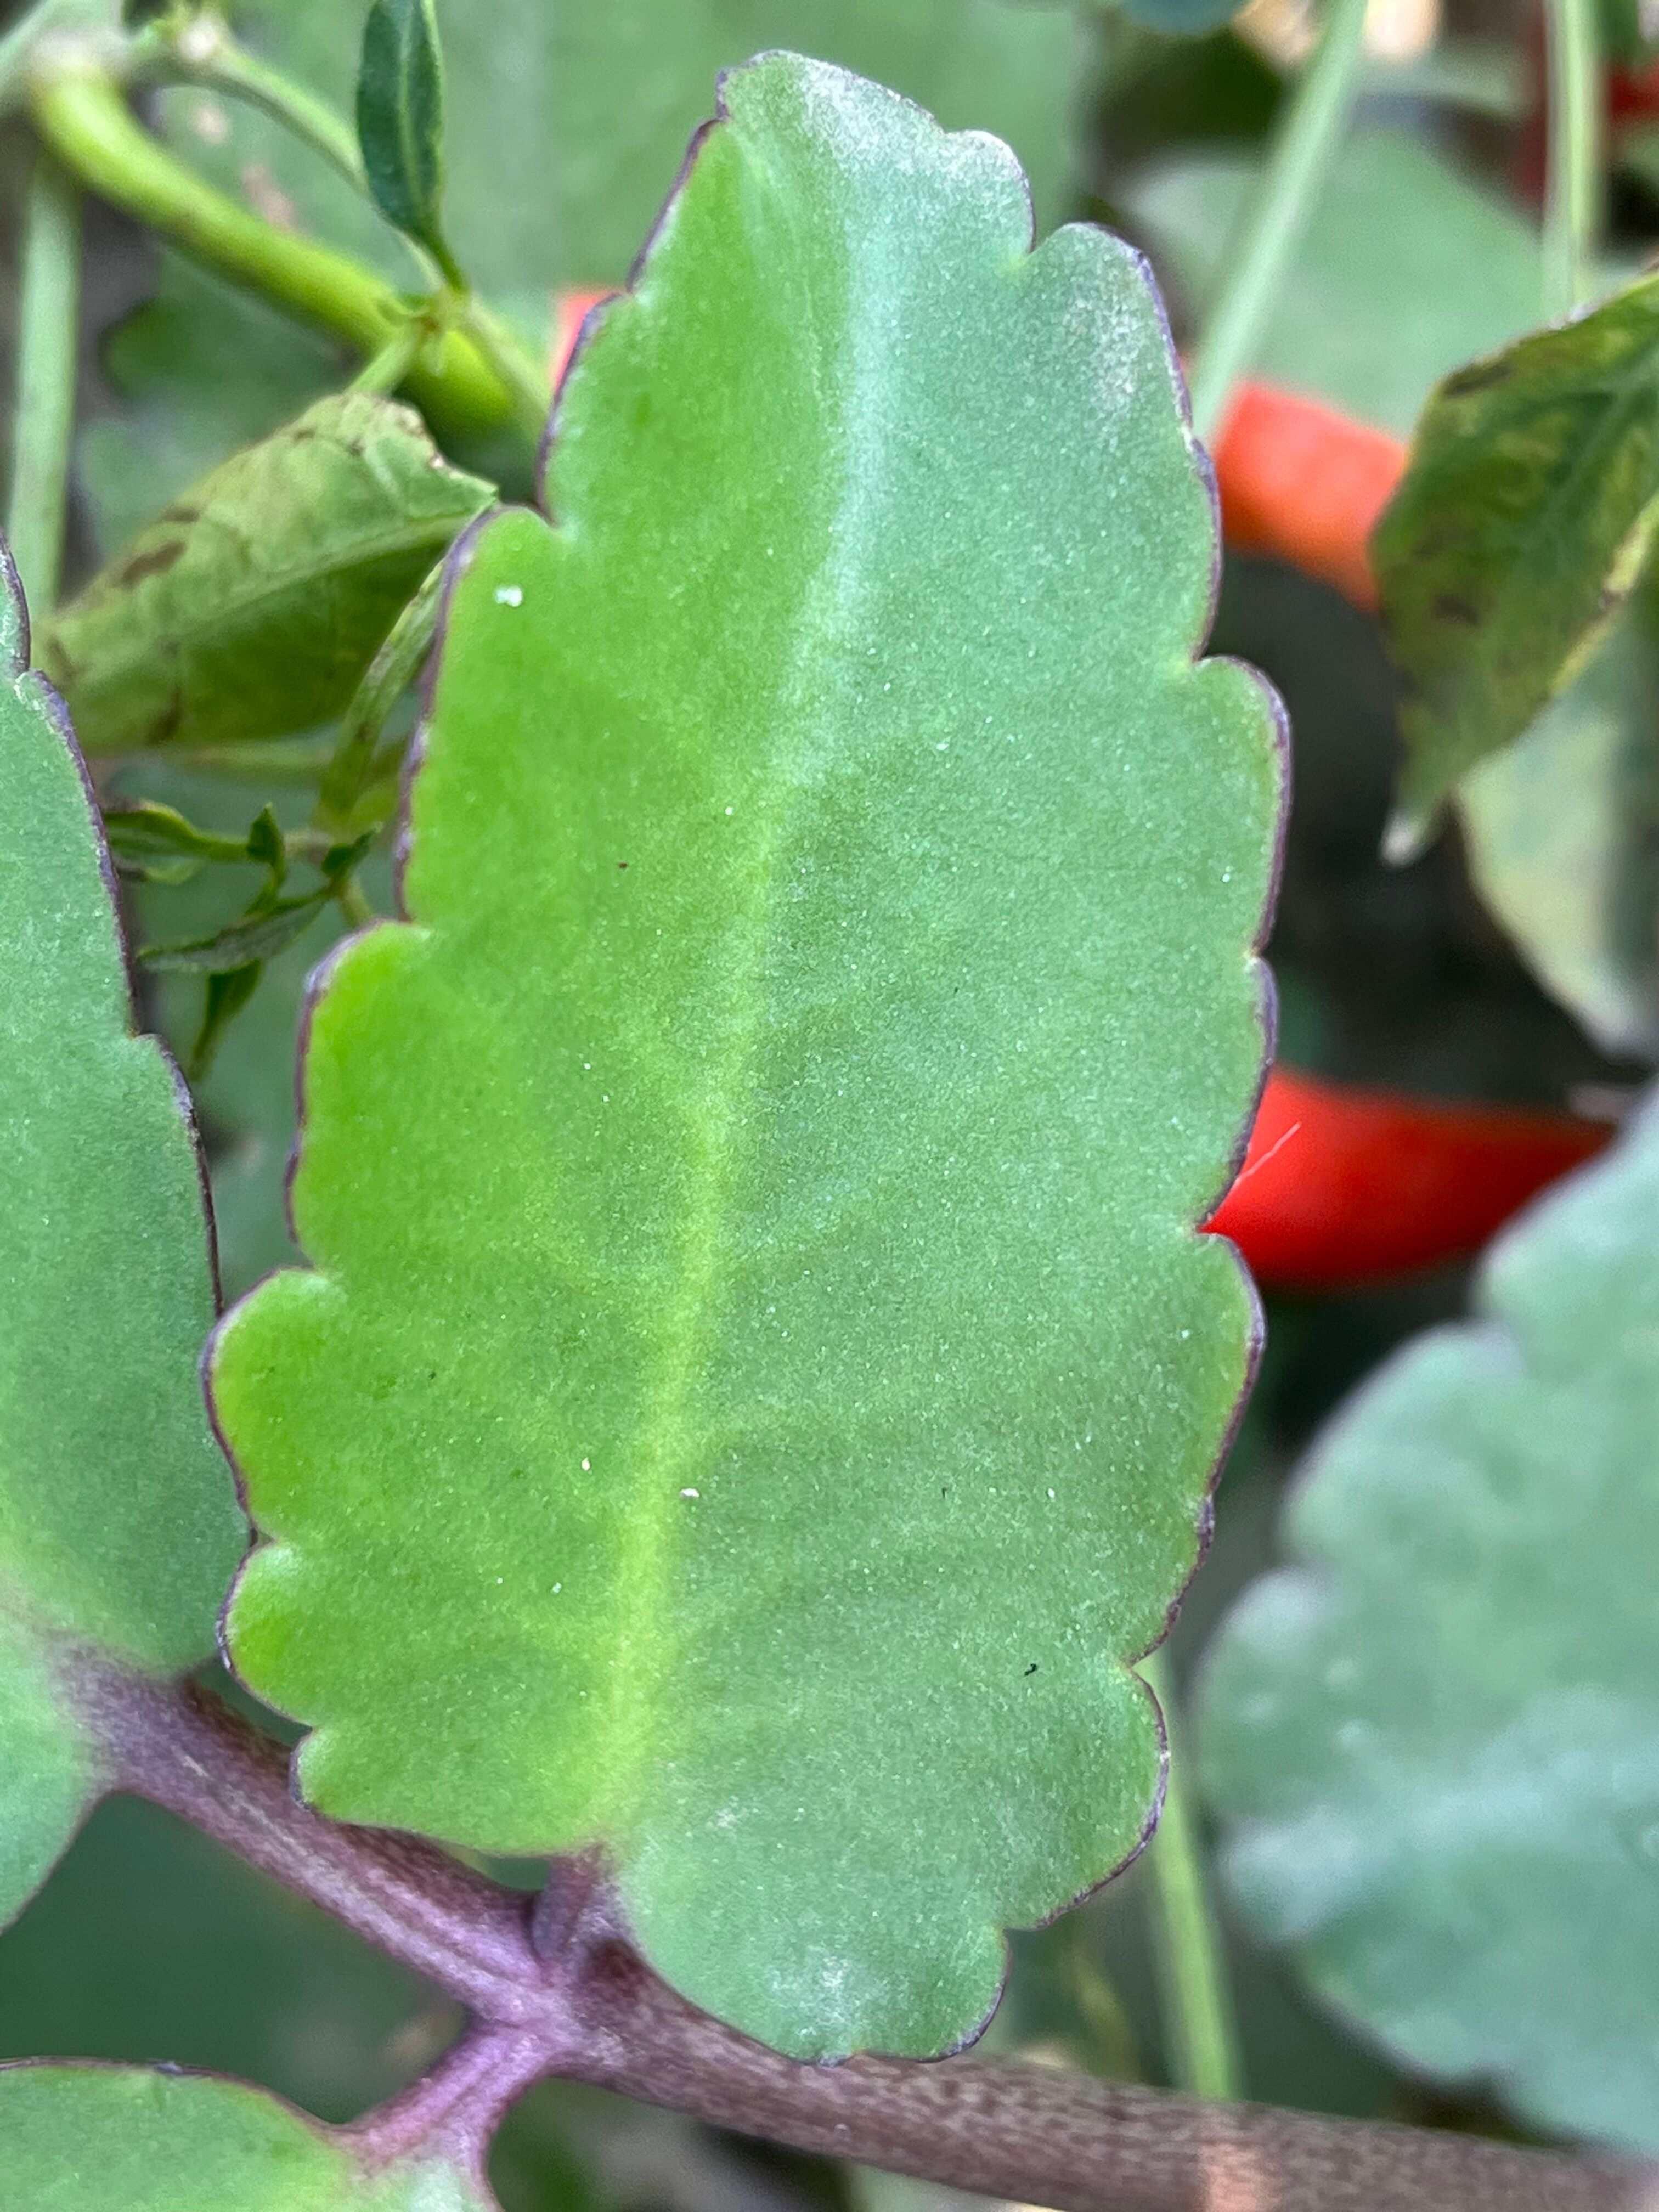
Plant species: kalanchoe-pinnata